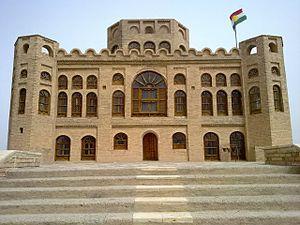
Le château de Sherwana est situé à Kalar, dans la région du Kurdistan, au nord du pays asiatique de l'Irak. Appelé aussi château "Qal'at Širwana", sa construction remonte au XVIIIᵉ siècle. Le château de Sherwana est la demeure ancestrale de la famille Jaff.